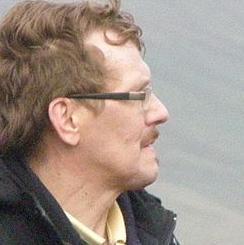
Age: 48